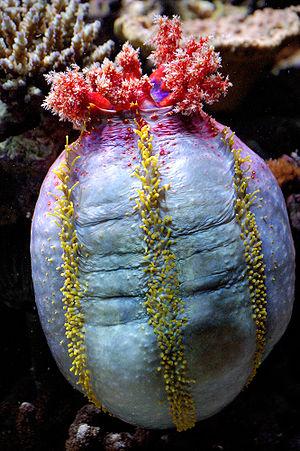
Les Holothuries sont une classe d'animaux marins de l'embranchement des échinodermes au corps mou et oblong, et possédant un cercle de tentacules autour de la bouche. Elles sont aussi appelées concombres de mer ou bêches de mer, et possèdent une grande diversité de sobriquets sur les différentes côtes.
Les Cucumariidae sont une famille d'holothuries de l'ordre des Dendrochirotida.